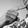
ASL letter: G